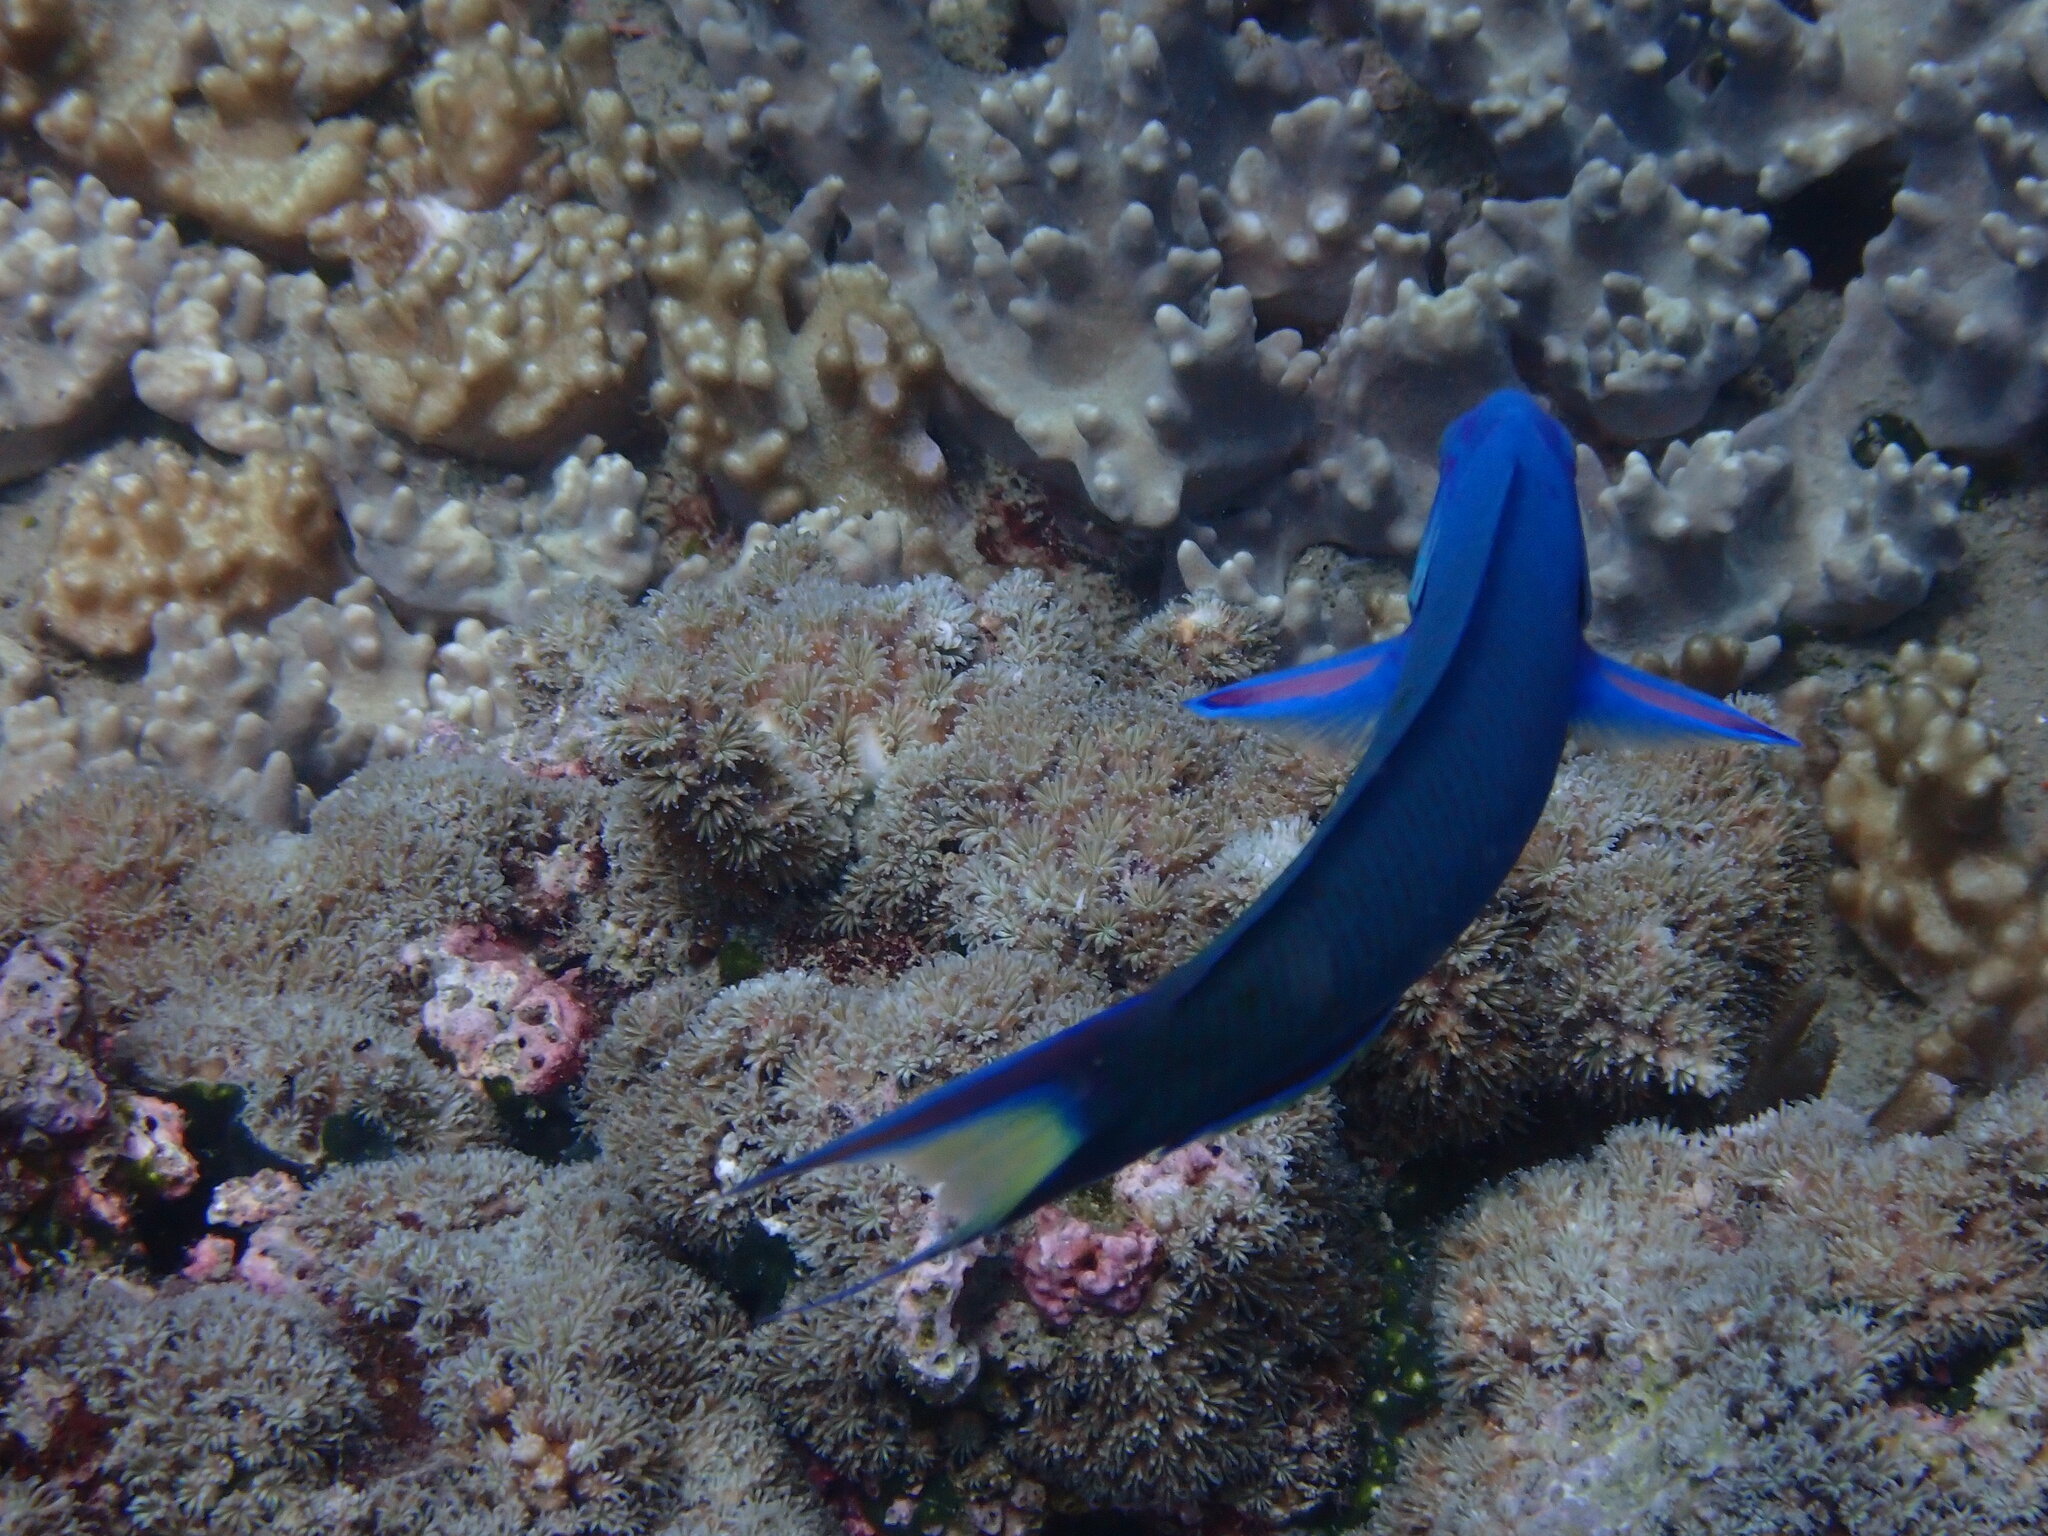
Thalassoma lunare (Moon Wrasse)